Robert Jeffress

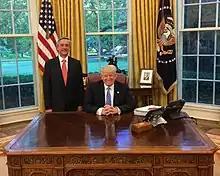
Jeffress with President Donald Trump in May 2017

Jeffress' political activity is considerable, with political comments in sermons and frequent appearances on television news shows to defend Donald Trump and others, and to defend or discuss political issues.